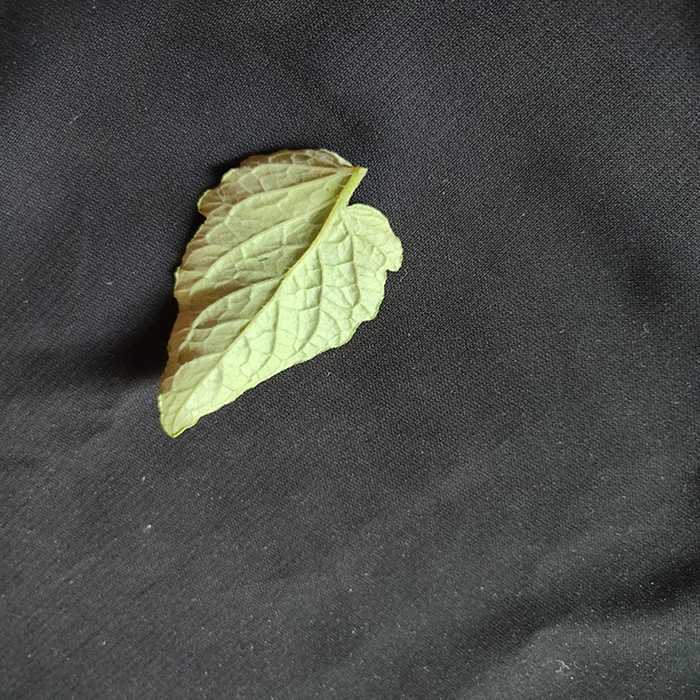
Plant: Tomato
Label: Tomato Fresh leaf